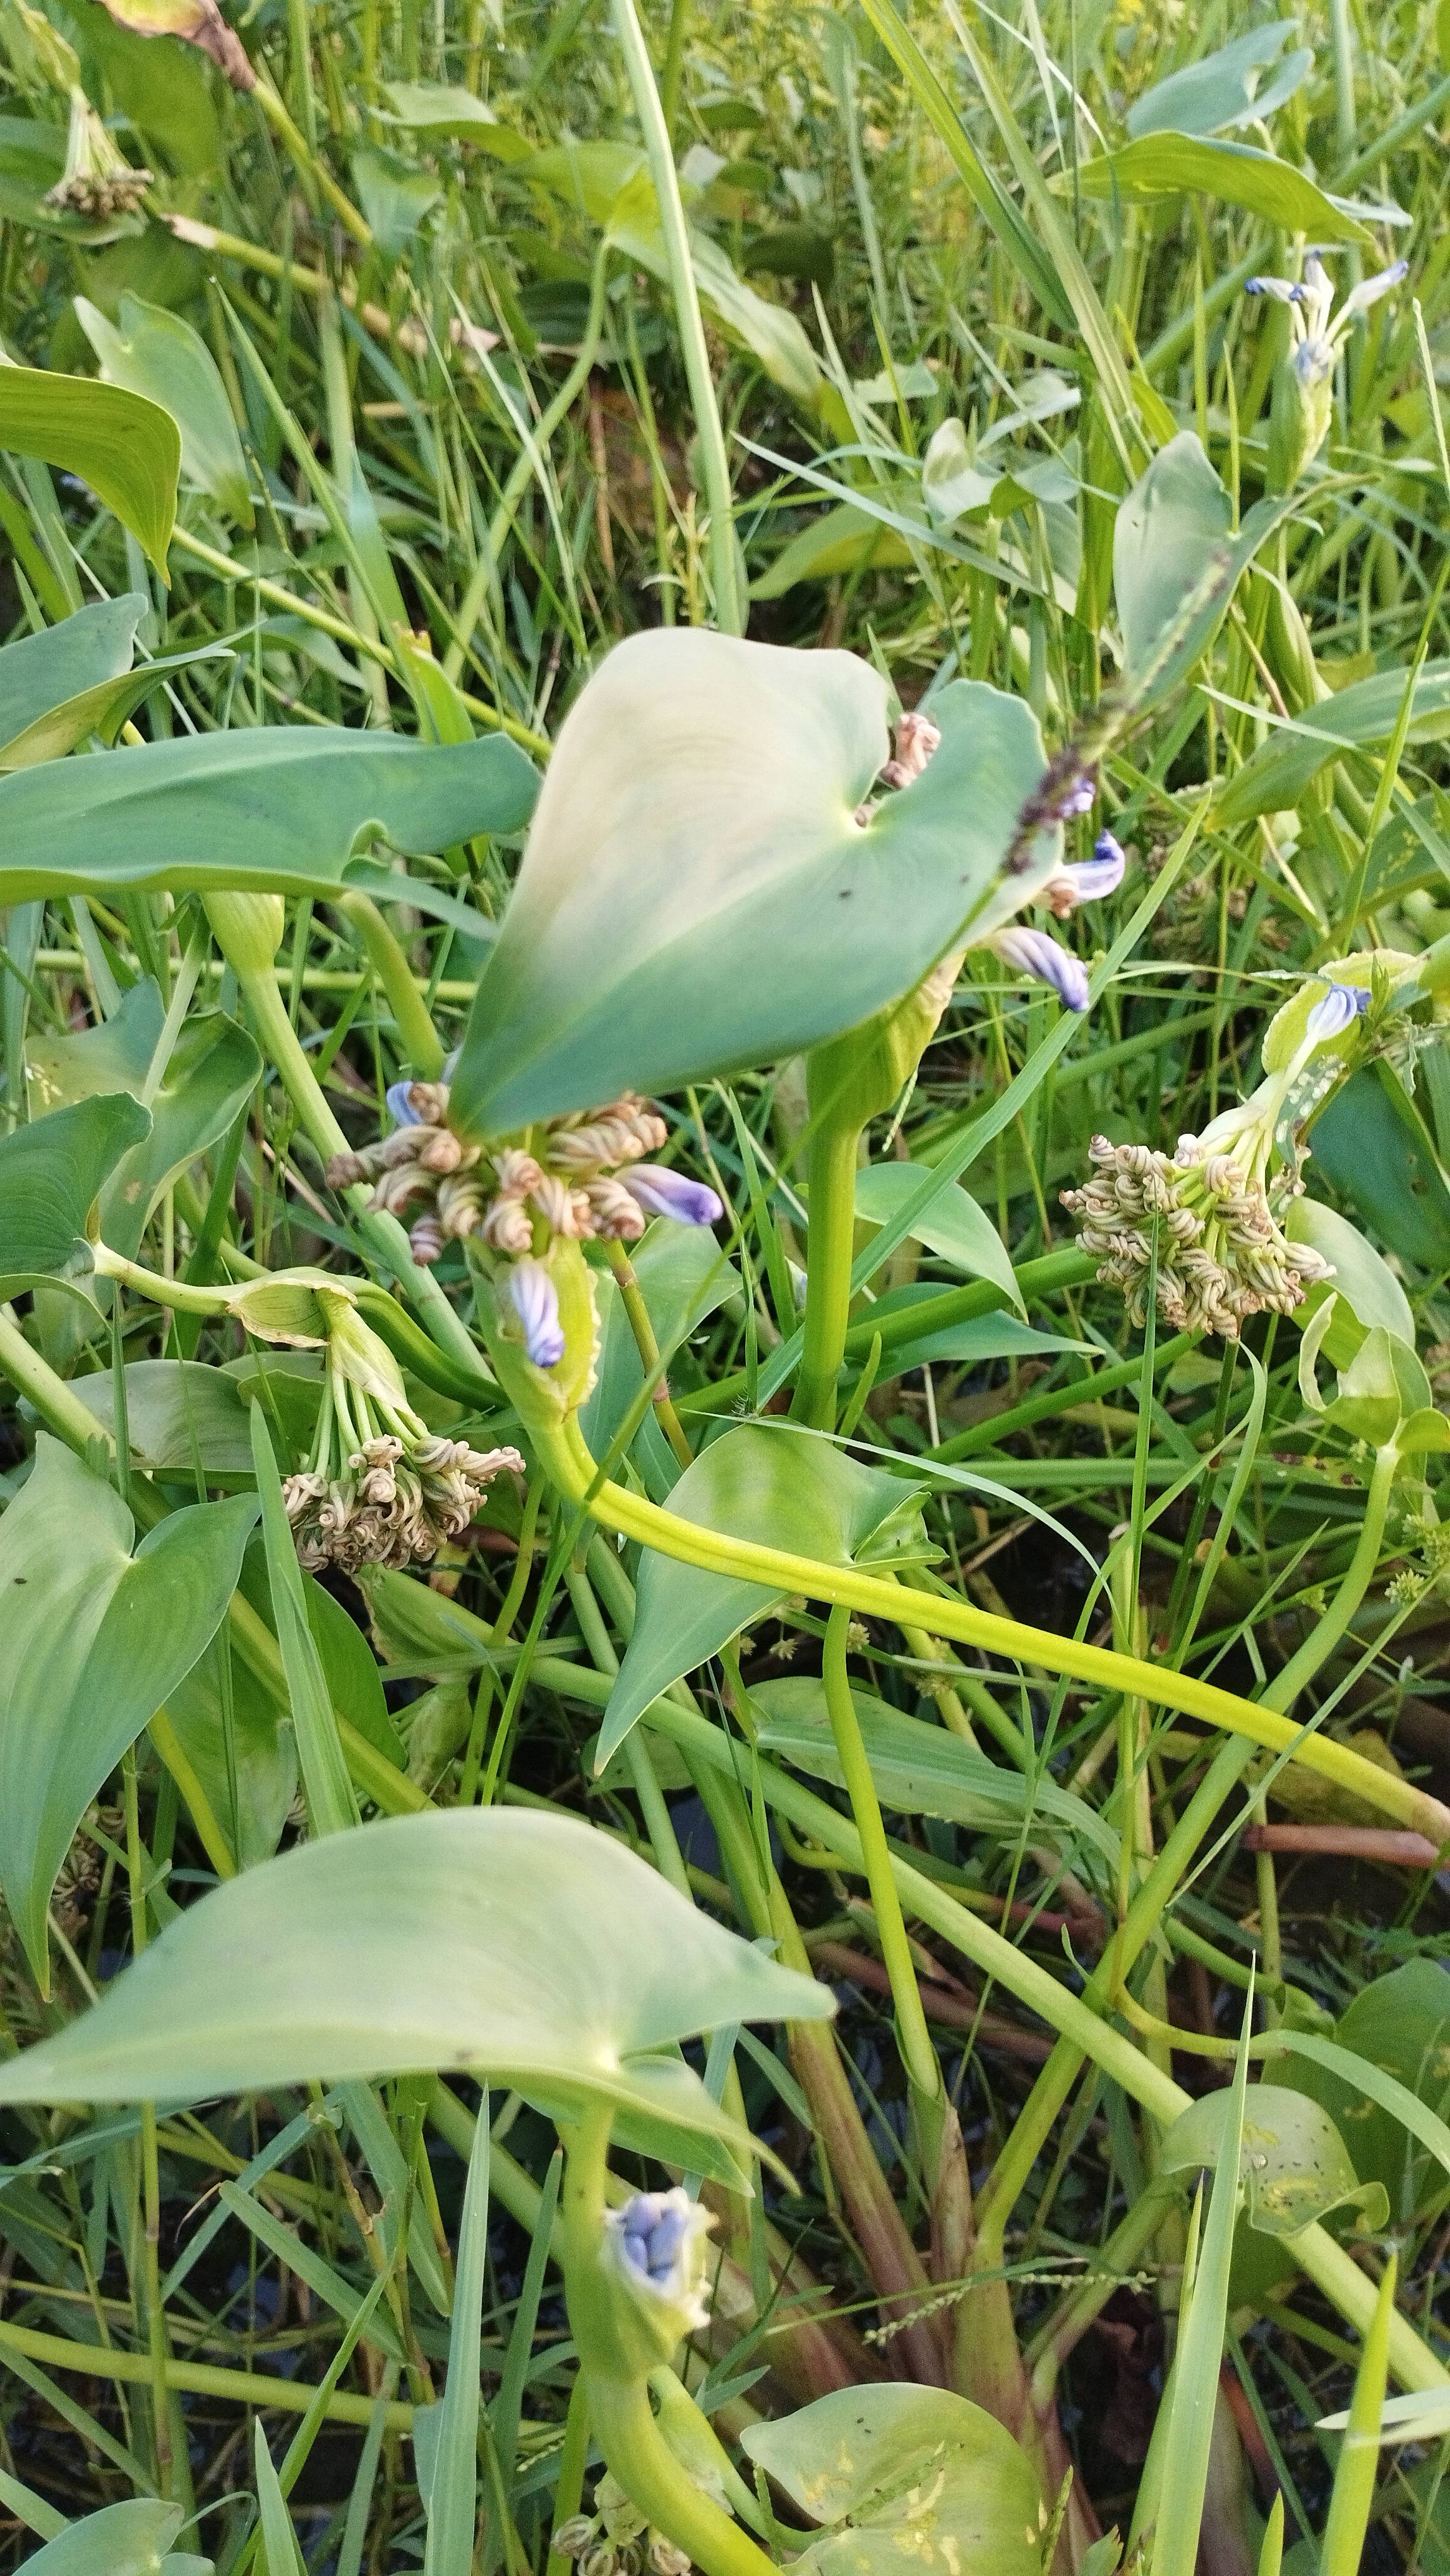
Species: Heartleaf False Pickerelweed (Monochoria korsakowii)